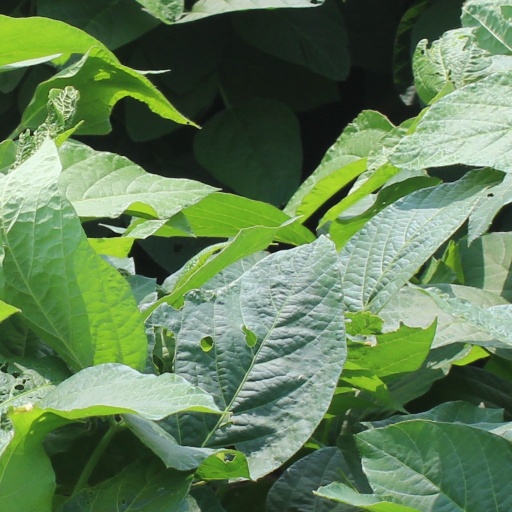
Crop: soybean